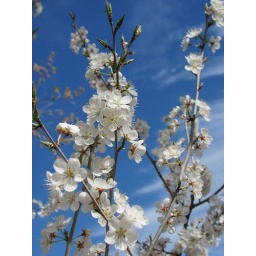
Untouched photo - loved that blue sky against the white! :)